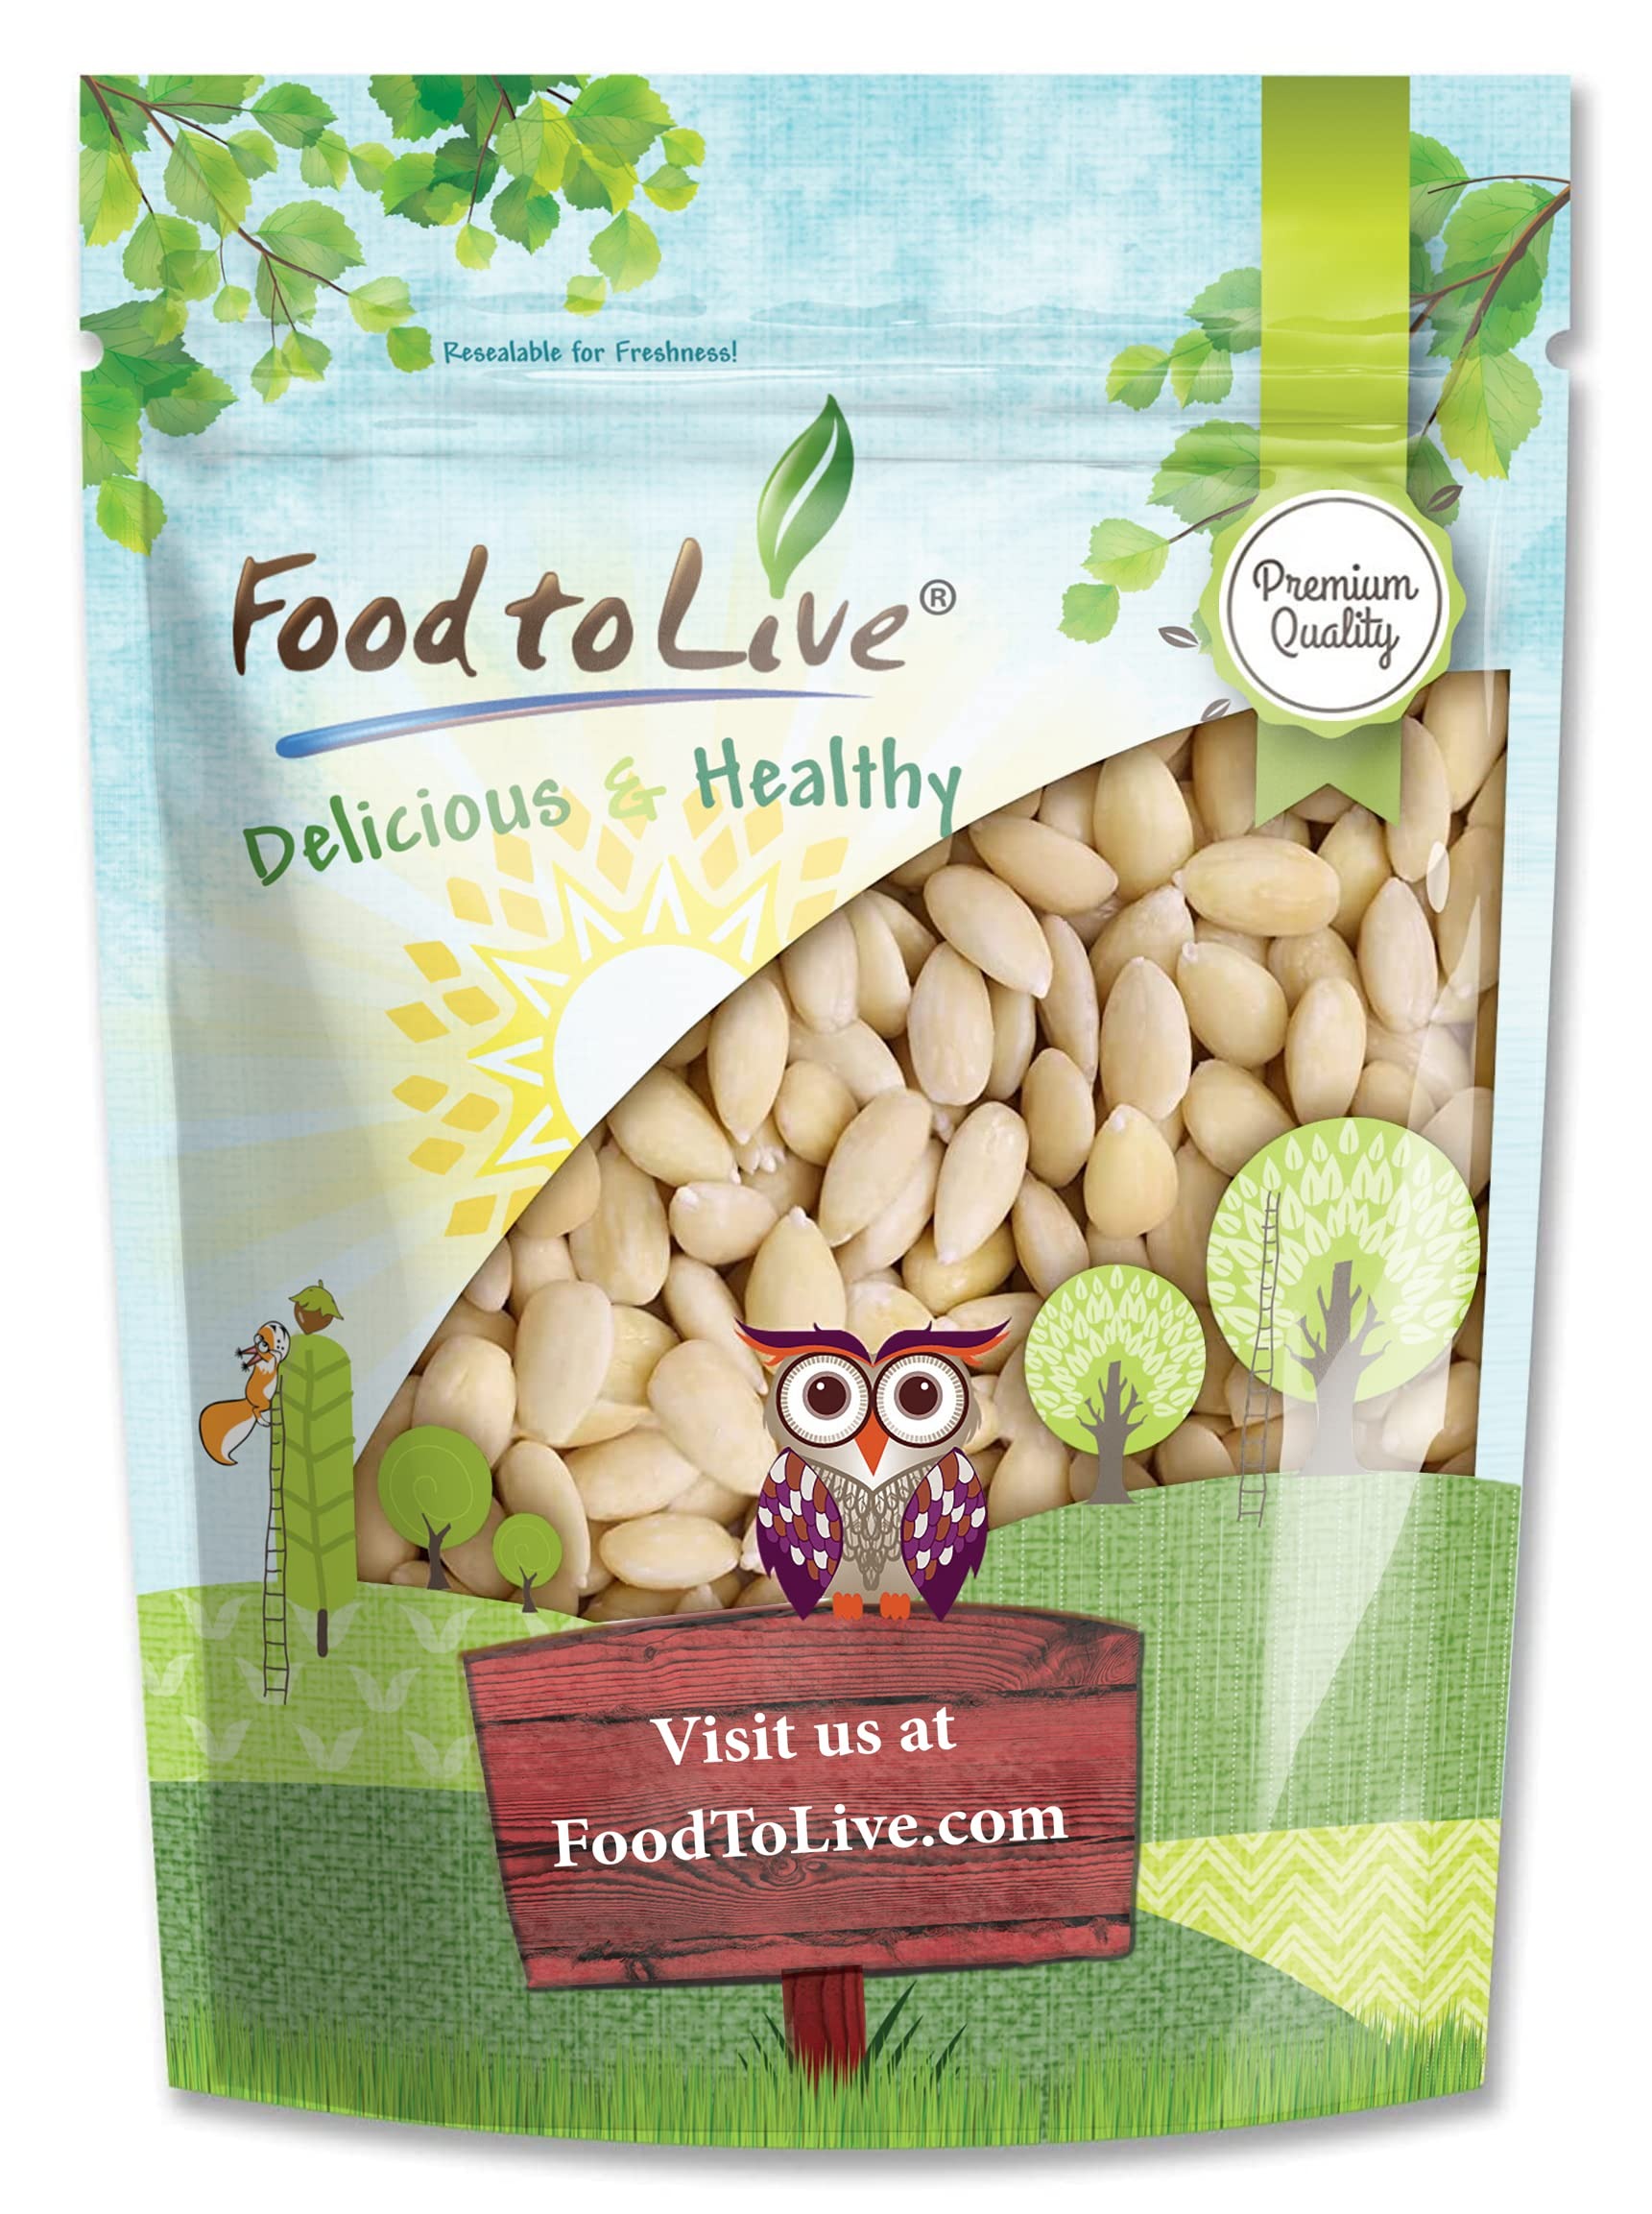
Item Name: Blanched Whole Almonds, 4 Pounds – Raw, Skinless, Unsalted, Keto, Vegan, Kosher, Bulk. High in Protein, Fiber, Vitamin E, Riboflavin. Perfect Snack. Great for Homemade Desserts.
Value: 64.0
Unit: Ounce

Price: 31.33